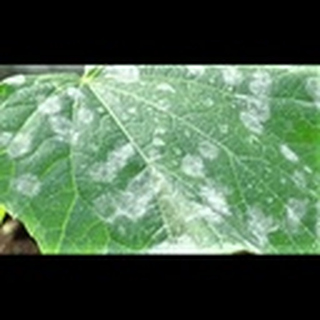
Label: cotton_powdery_mildew